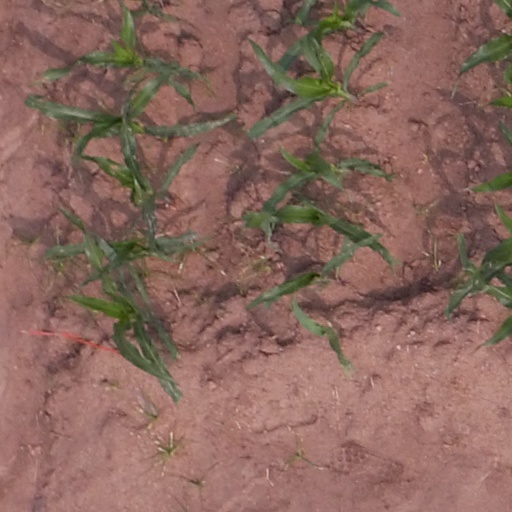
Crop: maize; corn